Chris Barnes (bowler)

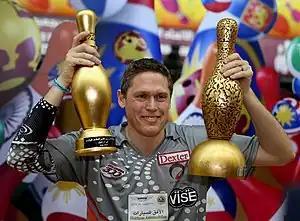
Barnes after winning the 2014 Emir's Cup in Doha

Barnes currently owns 19 career PBA Tour titles, placing him 16th all-time. His titles include the 62nd U.S. Open, the 2006 Dexter Tournament of Champions and the 2011 PBA World Championship. Winning these three majors makes him just one of nine PBA players to have earned a career "triple crown." He had won at least one title in eight consecutive seasons, before being shut out in the 2009–10 season despite four TV Finals appearances. Barnes only needs a USBC Masters title to complete a career "grand slam." He has qualified as the #1 seed in the Masters three times, but has yet to win it. Barnes also owns 28 PBA Regional titles through 2018.